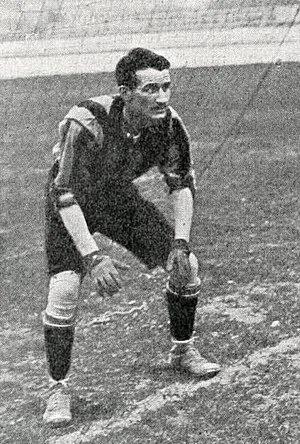
Henri Beau, gardien de but français, lors de France-Corinthians FC, le 16 avril 1904 au Parc des Princes.
Henri Beau, surnommé « Coulon », était un footballeur français évoluant au poste de gardien de but.
L'équipe de France de football, créée en 1904, est l'équipe nationale qui représente la France dans les compétitions internationales masculines de football, sous l'égide de la Fédération française de football. Elle consiste en une sélection des meilleurs joueurs français. Les joueurs sont traditionnellement appelés Les Tricolores ou encore Les Bleus. De nos jours c'est cette dernière appellation qui est la plus usitée.
Au football, le gardien de but est le joueur chargé de protéger le but de son équipe, de manière que le ballon n'en franchisse pas la ligne. Il a le privilège - dans la surface de réparation - de pouvoir utiliser toutes les parties du corps, contrairement aux joueurs de champ. Il peut aussi évoluer sur tout le terrain, alors avec les mêmes restrictions que les autres joueurs. S'il touche le ballon intentionnellement de la main ou du bras hors de sa surface de réparation, il est, comme le seraient tous les autres joueurs, coupable d'une faute d'anti-jeu et, passible d'une sanction.
Le match de football Belgique-France qui a lieu le 1ᵉʳ mai 1904 est la première rencontre disputée par les deux sélections nationales. La rencontre se joue au Stade du Vivier d'Oie, à Uccle, devant 1 500 personnes et s’achève sur le score de trois buts partout.